Robert de Montessus de Ballore

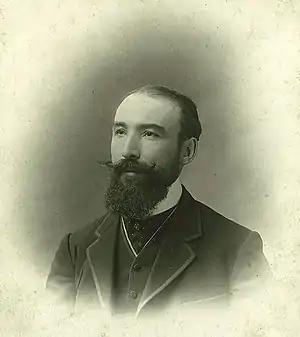
Robert de Montessus de Ballore in 1914

Robert Fernand Bernard, Viscount de Montessus de Ballore (20 May 1870, in Villeurbanne – 26 January 1937, in Arcachon) was a French mathematician, known for his work on continued fractions and Padé approximants.